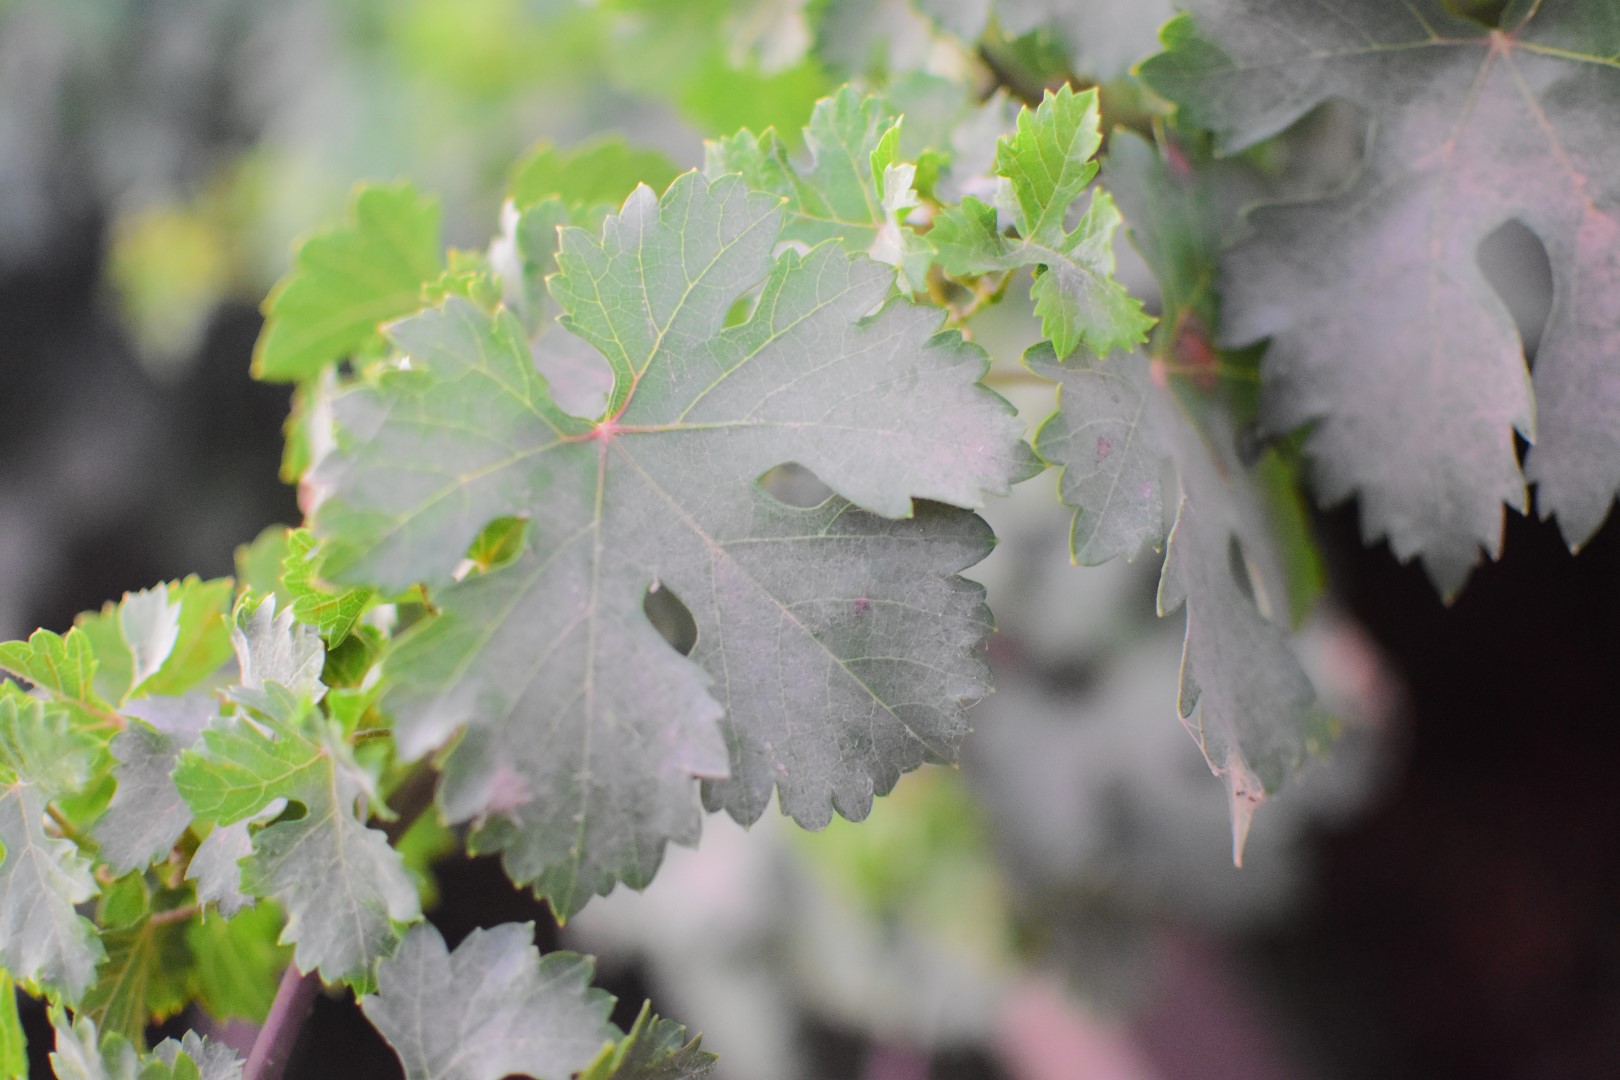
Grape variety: Aswud Balad